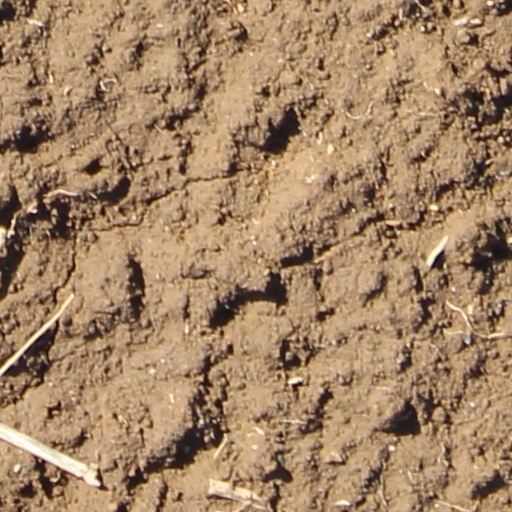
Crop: wheat